Elmisaurus

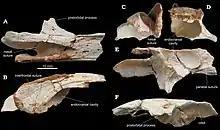
Frontal bone, indicating the presence of a crest

In 1970, a paleontological Polish-Mongolian expedition discovered two fragmentary specimens of a small theropod in the Ömnögovĭ province of Mongolia. The type species, "Elmisaurus rarus", was named and described by Halszka Osmólska in 1981. The generic name is derived from Mongol ' or ', "foot sole", as the type specimen consisted of a metatarsus. The specific name means "rare" in Latin. The holotype, ZPAL MgD-I/172, consists of a left metatarsus fused with the tarsalia. There are two paratypes: ZPAL MgD-I/98, consisting of a right hand and foot, and ZPAL MgD-I/20, the upper part of the left metatarsus of a larger individual.